Sold for Marriage

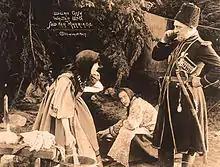
Still with Lillian Gish, Pearl Elmore, and Walter Long

Sold for Marriage is a 1916 American drama film directed by Christy Cabanne for Triangle Film Corporation. Its working title was "Marja of the Steppes". The plot concerns a beautiful young Russian village girl who is in love with a young but poor boy but whose guardian wants her to marry a rich old man that she does not love. When she refuses, her uncle arranges for her to be sold for marriage in America. An extant film, a copy is preserved at the Library of Congress.